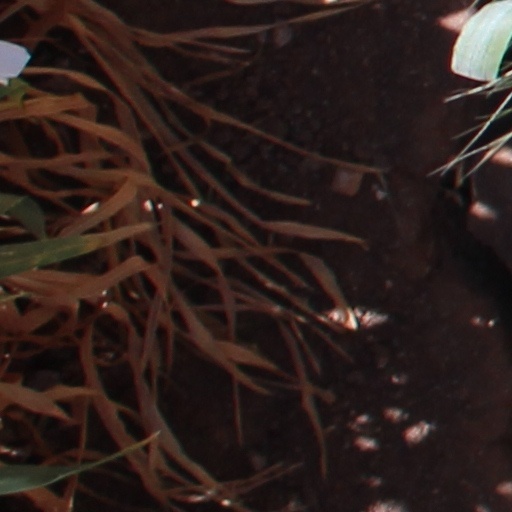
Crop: wheat